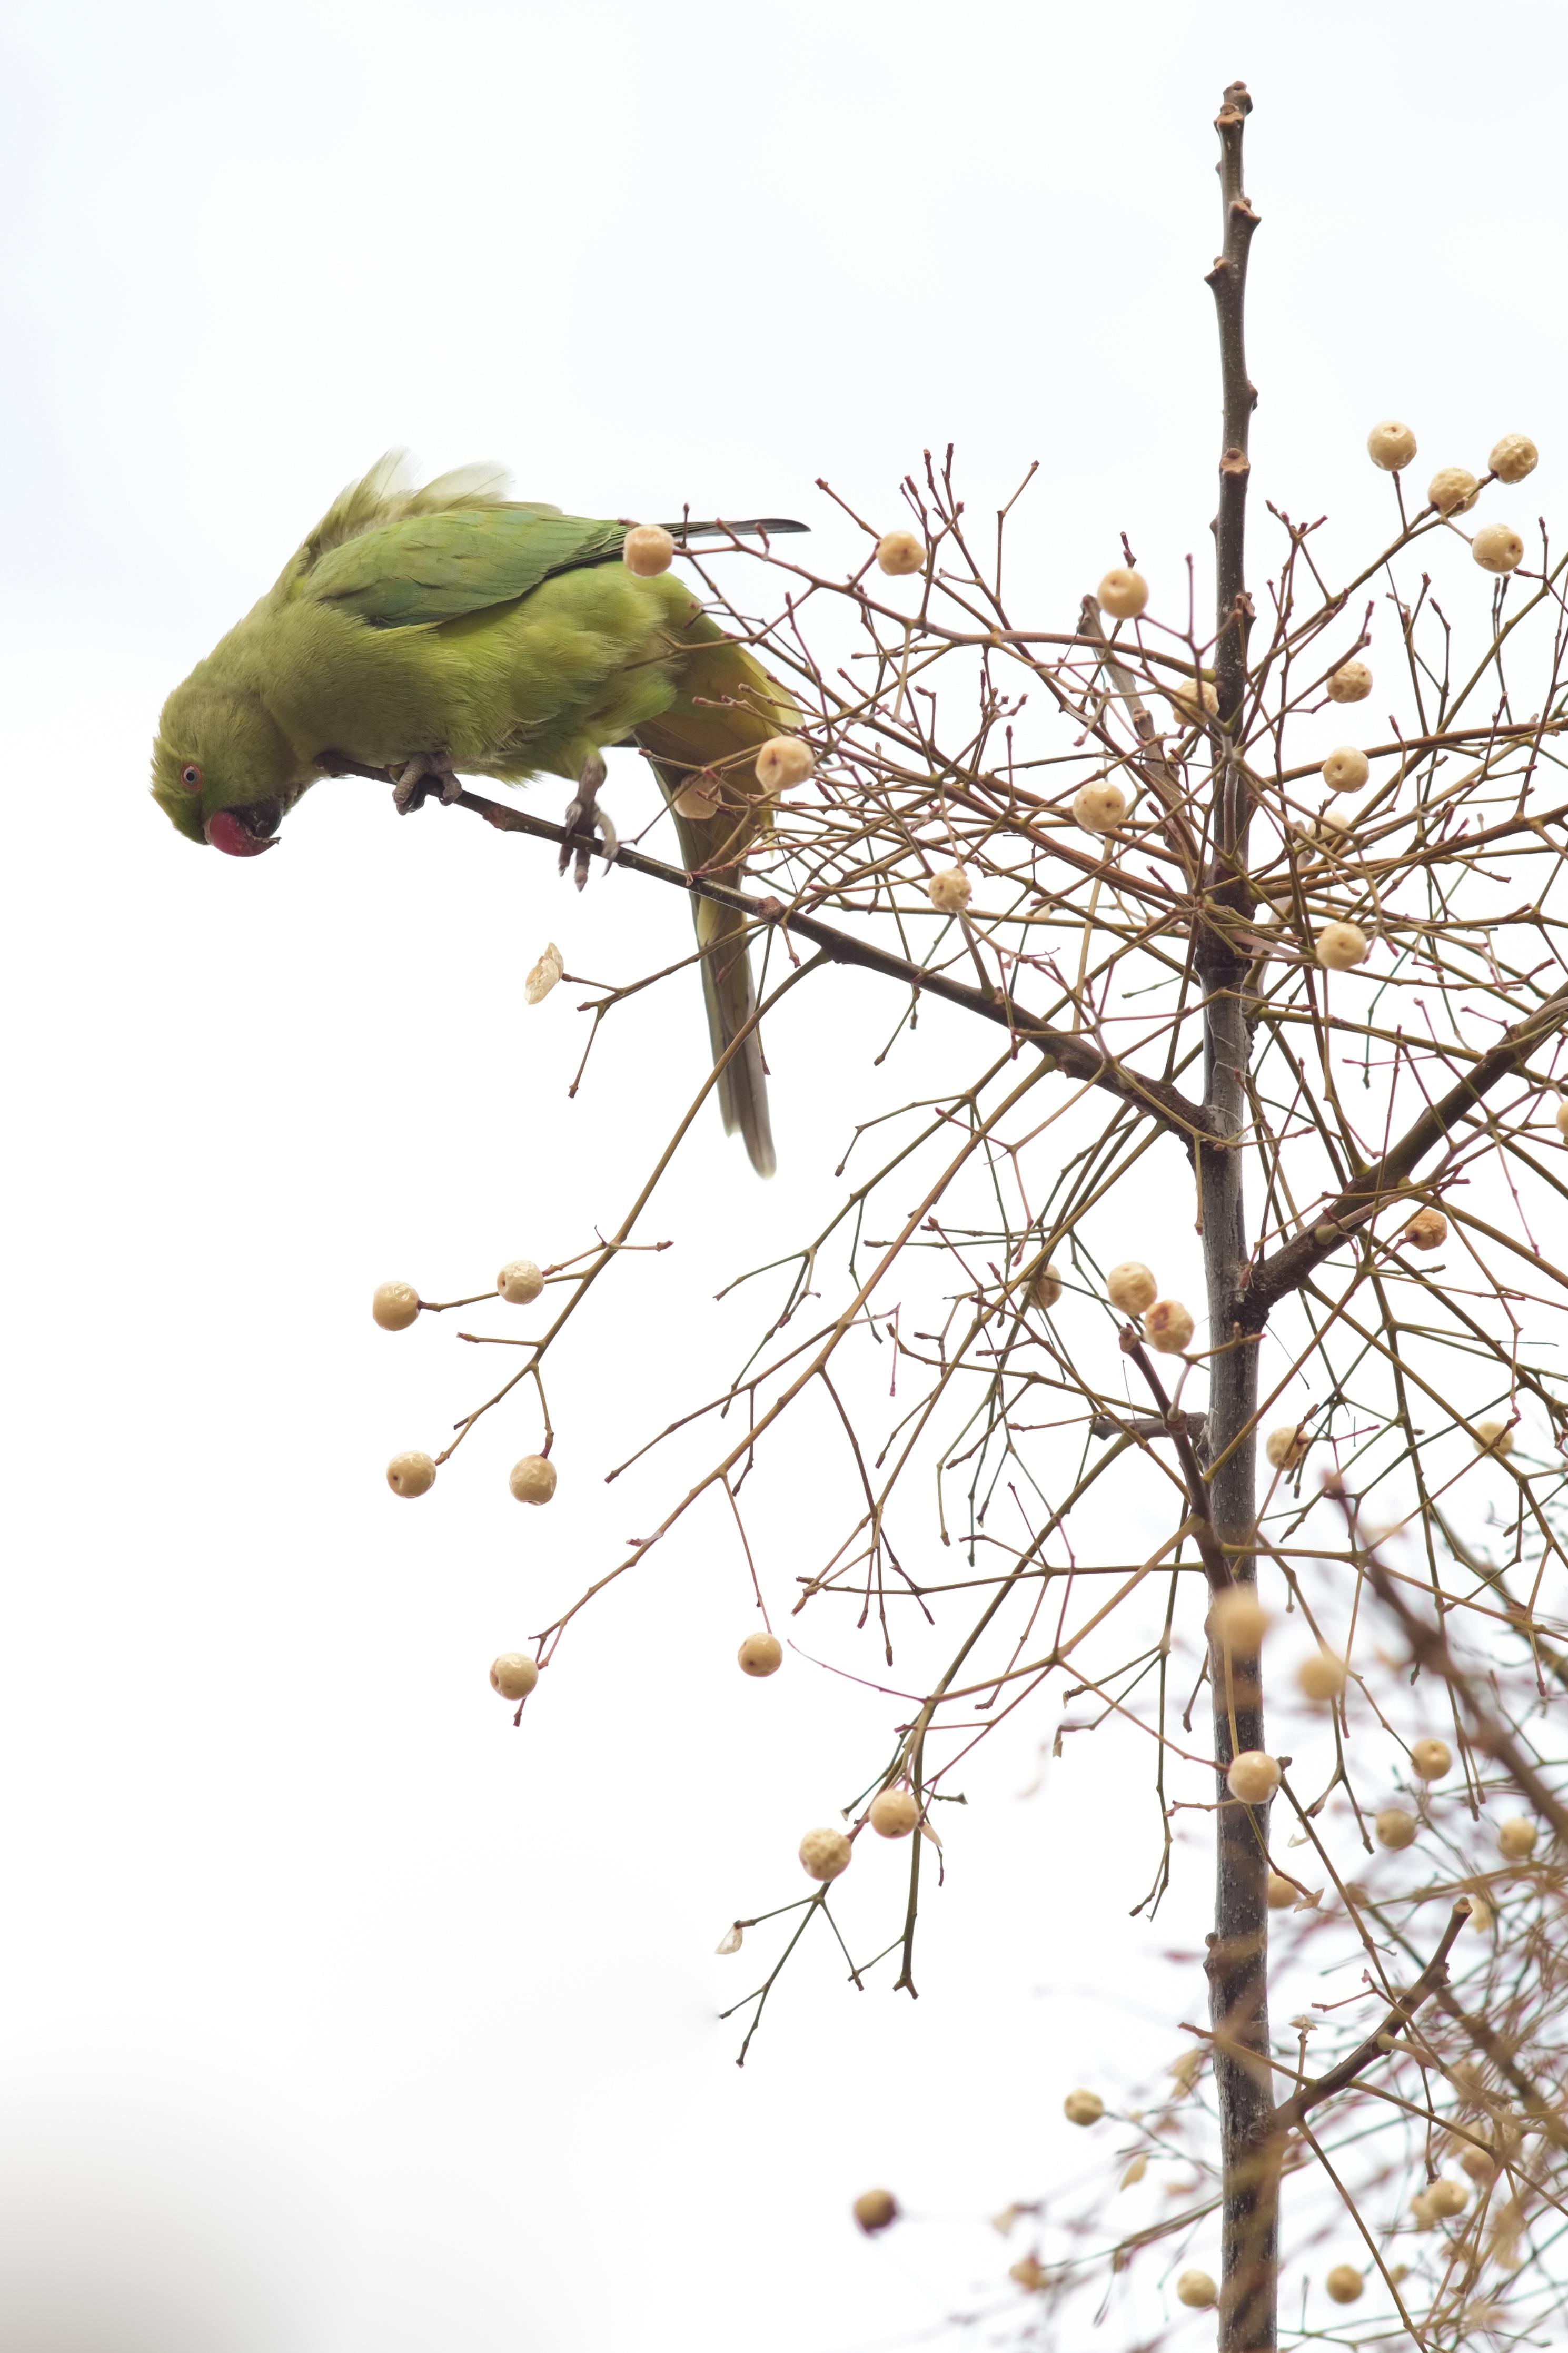
tree, nature, branch, bird, plant, leaf, flower, animal, green, fauna, twig, parrot, ara, woody plant, perching bird